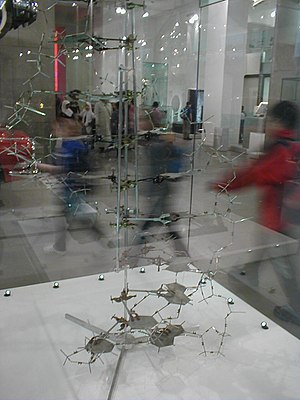
James D. Watson / DNAs struktur / Gennembruddet
Watson og Cricks DNA-model
James Dewey Watson er en amerikansk molekylærbiolog, som er bedst kendt for at være en af opdagerne af DNA-molekylets struktur. Sammen med Francis Crick og Maurice Wilkins blev han i 1962 tildelt Nobelprisen i fysiologi eller medicin for opdagelsen af kernesyrers molekylære struktur og strukturens betydning for informationsoverførsel i levende materiale